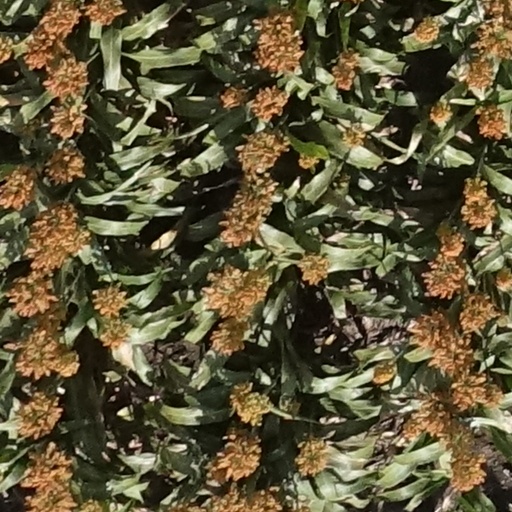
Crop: sorghum